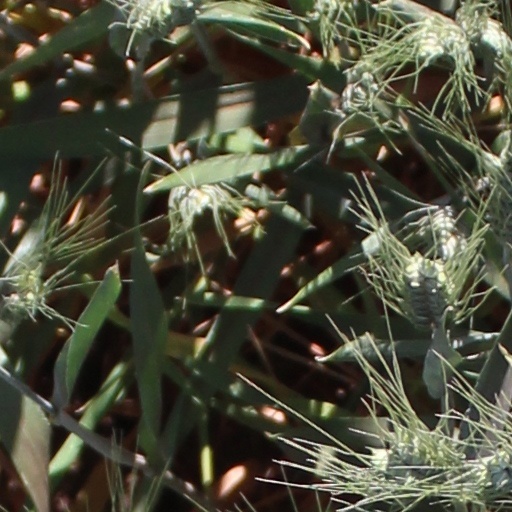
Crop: wheat